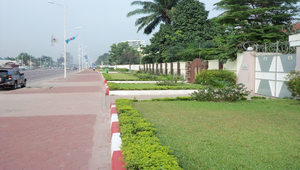
Embellissement du boulevard du 30 juin
Le Bureau central de coordination est un service public placé sous la tutelle du Ministère des Finances de la République démocratique du Congo. Il a pour mission principale de gérer les projets et programmes sous financement propre ou des bailleurs des fonds, bi et multilatéraux.